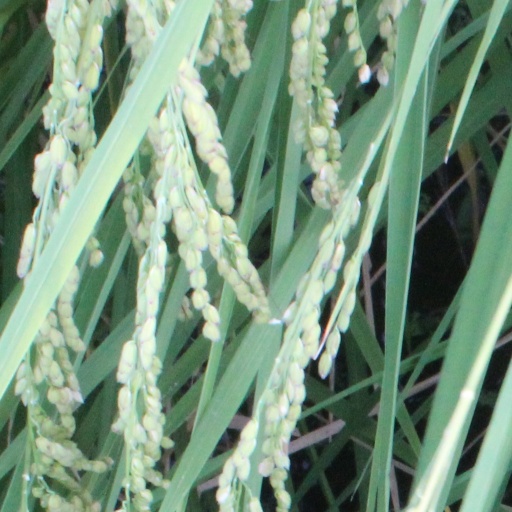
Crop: rice